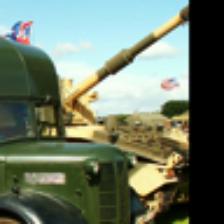
Label: NonHuman